Bibimbap
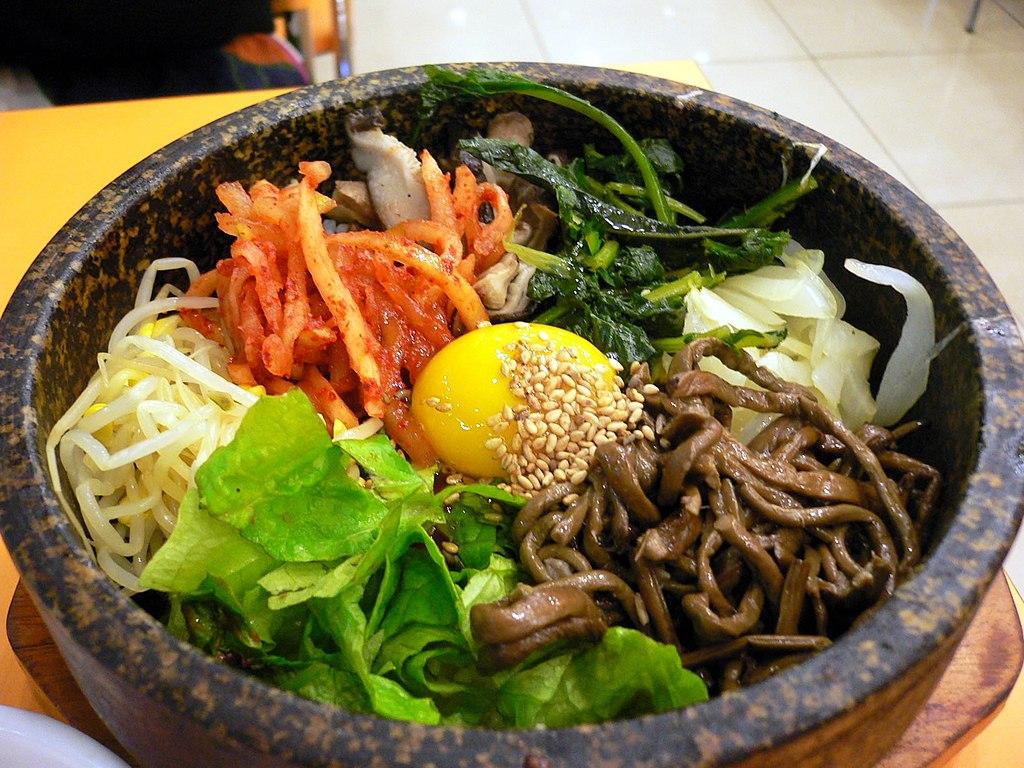
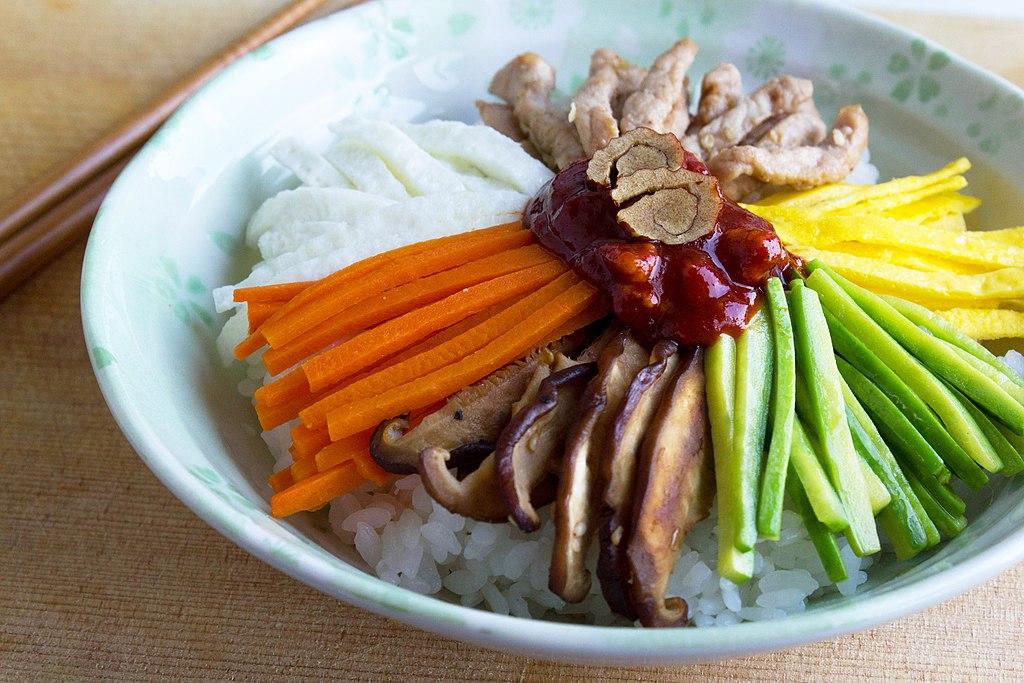
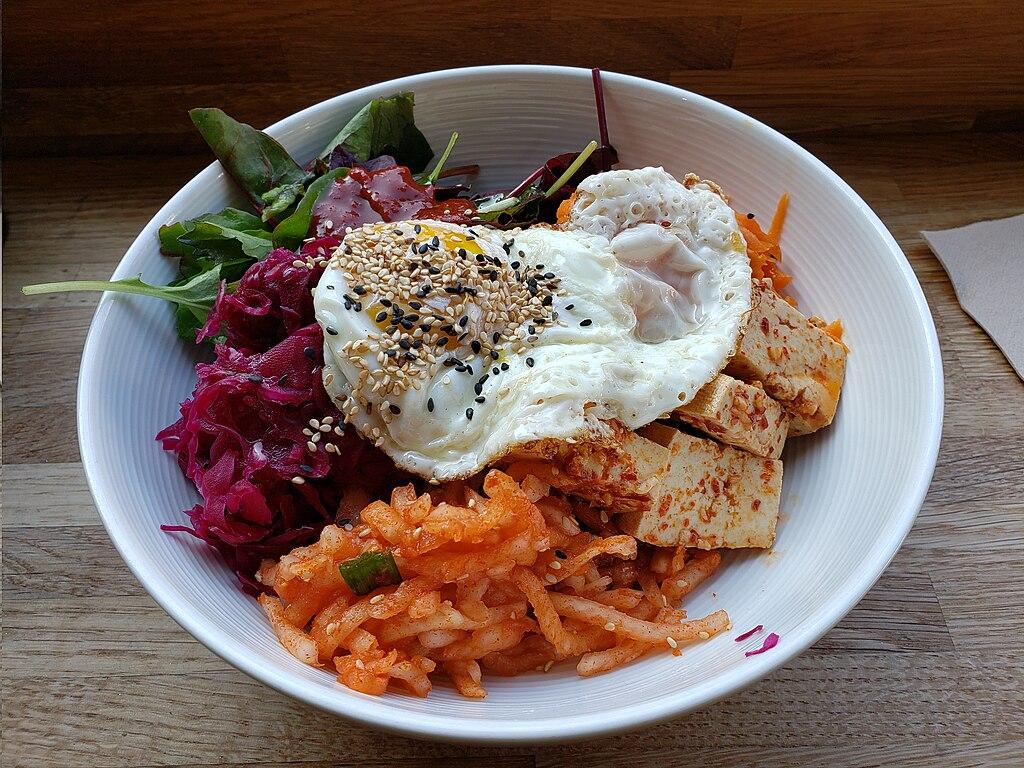
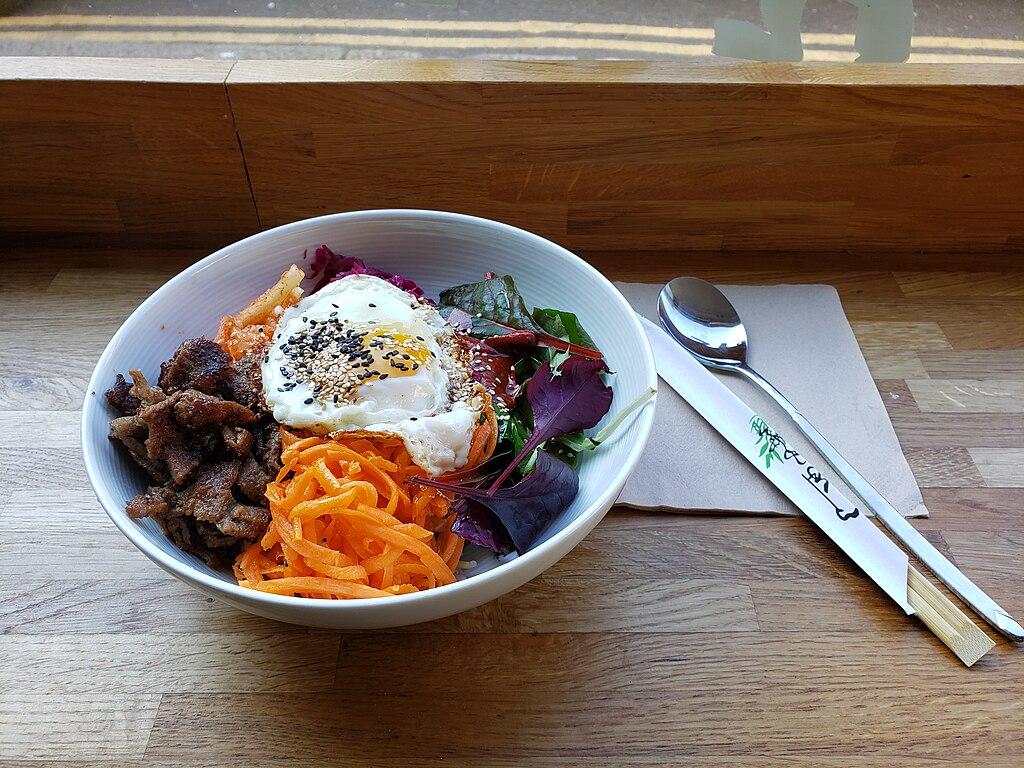
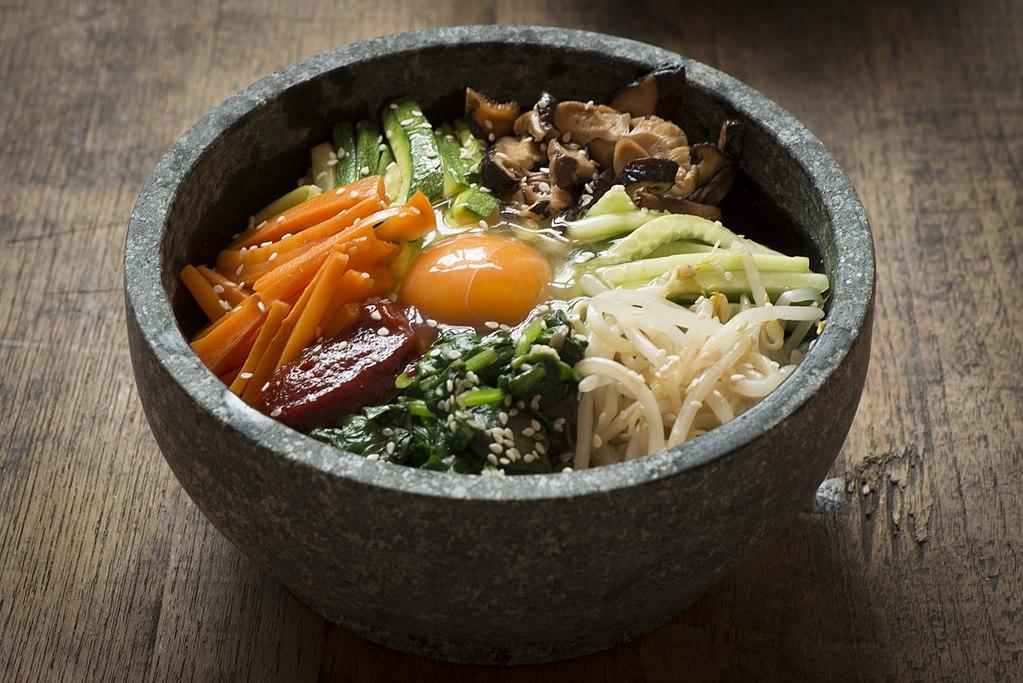
Also known as:
az - Azerbaijani: Bibimbap
ban - Balinese: Bibimbap
bg - Bulgarian: Бибимбап
bjn - Banjar: Bibimbap
bn - Bangla: বিবিমবাপ
bs - Bosnian: Bibimbap
ca - Catalan: Bibimbap
cs - Czech: Pibimbap
da - Danish: Bibimbap
de - German: Bibimbap
el - Greek: Μπίμπιμπαπ
en-simple - Simple English: Bibimbap
es - Spanish: Bibimbap
eu - Basque: Bibimbap
fa - Persian: بیبیم بپ
fi - Finnish: Bibimbap
fr - French: Bibimbap
gl - Galician: Bibimbap
he - Hebrew: ביבימבאפ
hu - Hungarian: Pibimbap
hy - Armenian: Պիբիմպապ
id - Indonesian: Bibimbap
it - Italian: Bibimbap
ja - Japanese: ビビンバ
jv - Javanese: Bibimbap
kk - Kazakh: Пибимпап
ko - Korean: 비빔밥
lt - Lithuanian: Bibimbap
ms - Malay: Bibimbap
nb - Norwegian Bokmål: Bibimbap
nl - Dutch: Bibimbap
pl - Polish: Bibimbap
pt - Portuguese: Bibimbap
ro - Romanian: Bibimbap
ru - Russian: Пибимпап
sv - Swedish: Bibimbap
th - Thai: พีบิมบับ
tl - Tagalog: Bibimbap
tr - Turkish: Bibimbap
uk - Ukrainian: Пібімпап
uz - Uzbek: Pibimpap
vi - Vietnamese: Bibimbap
yue - Cantonese: 韓式撈飯
zh - Chinese: 朝鮮拌飯
Category: rice (mixed rice)
Cuisine: Korean
Associated cuisines: Korean
Area: Jeonju, Jinju, Tongyeong
Countries: Korea
Region: Eastern Asia, , , ,
The dish is served as a bowl of warm white rice topped with namul and gochujang. Egg and sliced meat  are common additions, stirred together thoroughly just before eating.